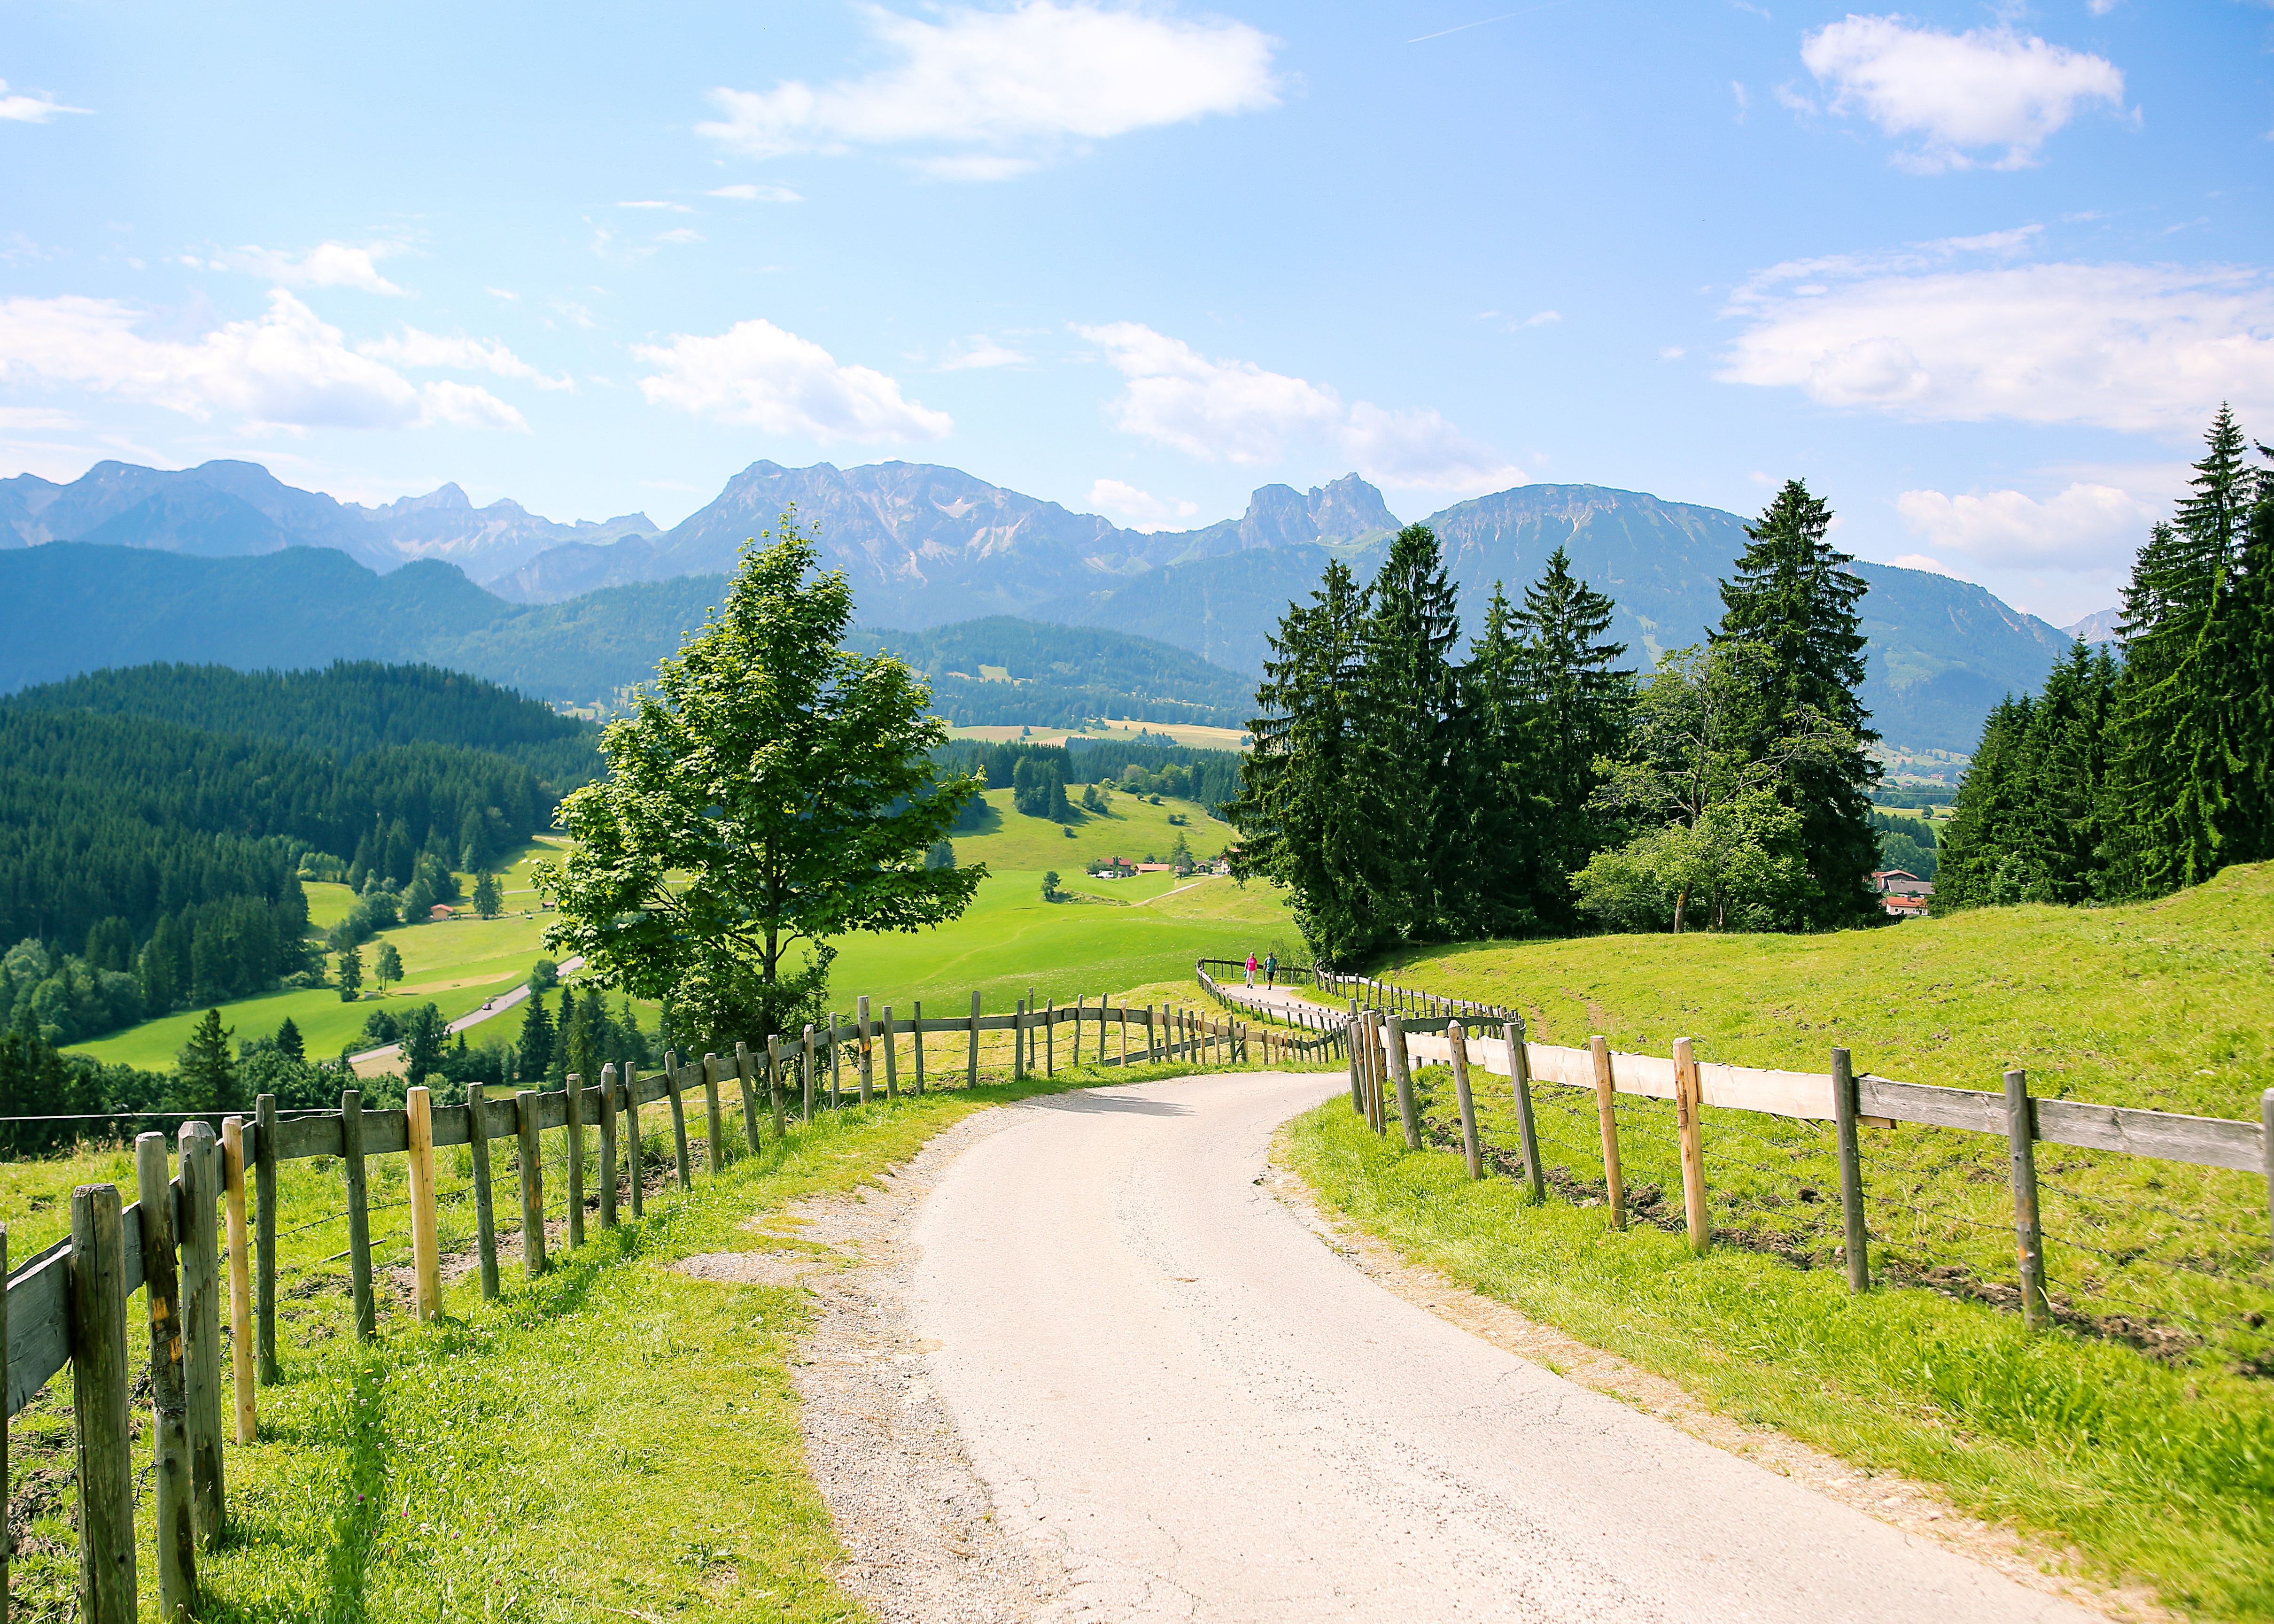
landscape, tree, nature, forest, grass, mountain, fence, trail, field, meadow, hill, view, valley, mountain range, summer, europe, green, pasture, alpine, agriculture, ridge, trees, mountains, alps, grassland, plateau, germany, horizontal, bavaria, idyll, away, ecosystem, rural area, allg u, mountain pass, bavarian alps, eisenberg, geographical feature, mountainous landforms